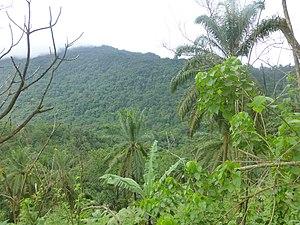
Sanctuaire de Bayang Mbo